City Hall, Sunderland

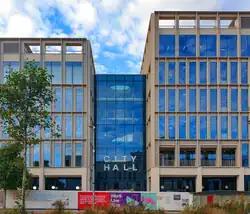
City Hall nearing completion in 2021

City Hall is a municipal building in Sunderland, Tyne and Wear, England. It is located on the Vaux Site, adjacent to Keel Square, and was opened in November 2021. It is the headquarters of Sunderland City Council.